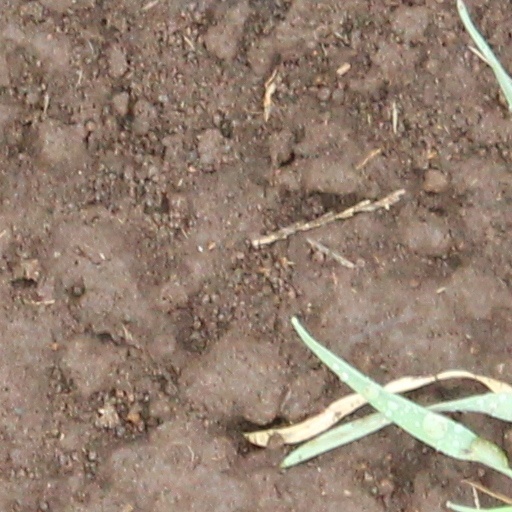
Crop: wheat